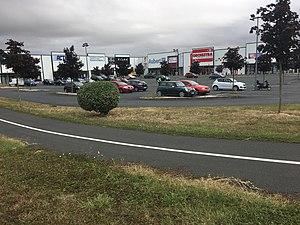
Zone commerciale Cap Sud